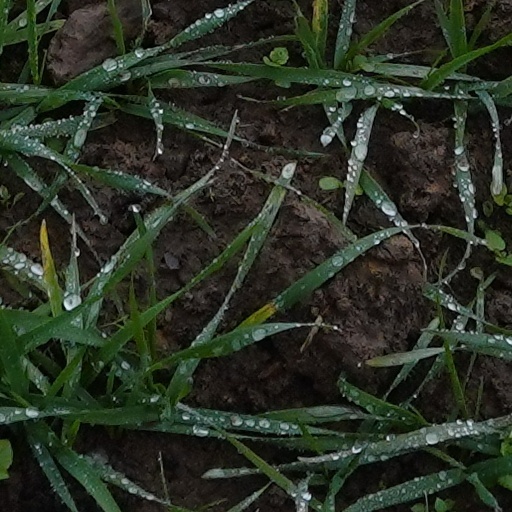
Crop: wheat